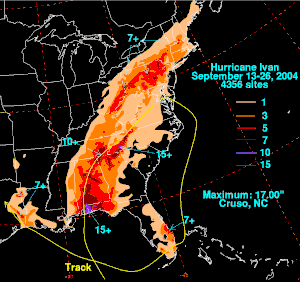
L’ouragan Ivan est la 9ᵉ tempête tropicale nommée, le 6ᵉ ouragan, le 4ᵉ ouragan majeur de l'année et le plus intense de la saison cyclonique 2004, atteignant la catégorie 5 de l'échelle de Saffir-Simpson. C'était un ouragan capverdien classique, mais avec une importante longévité.